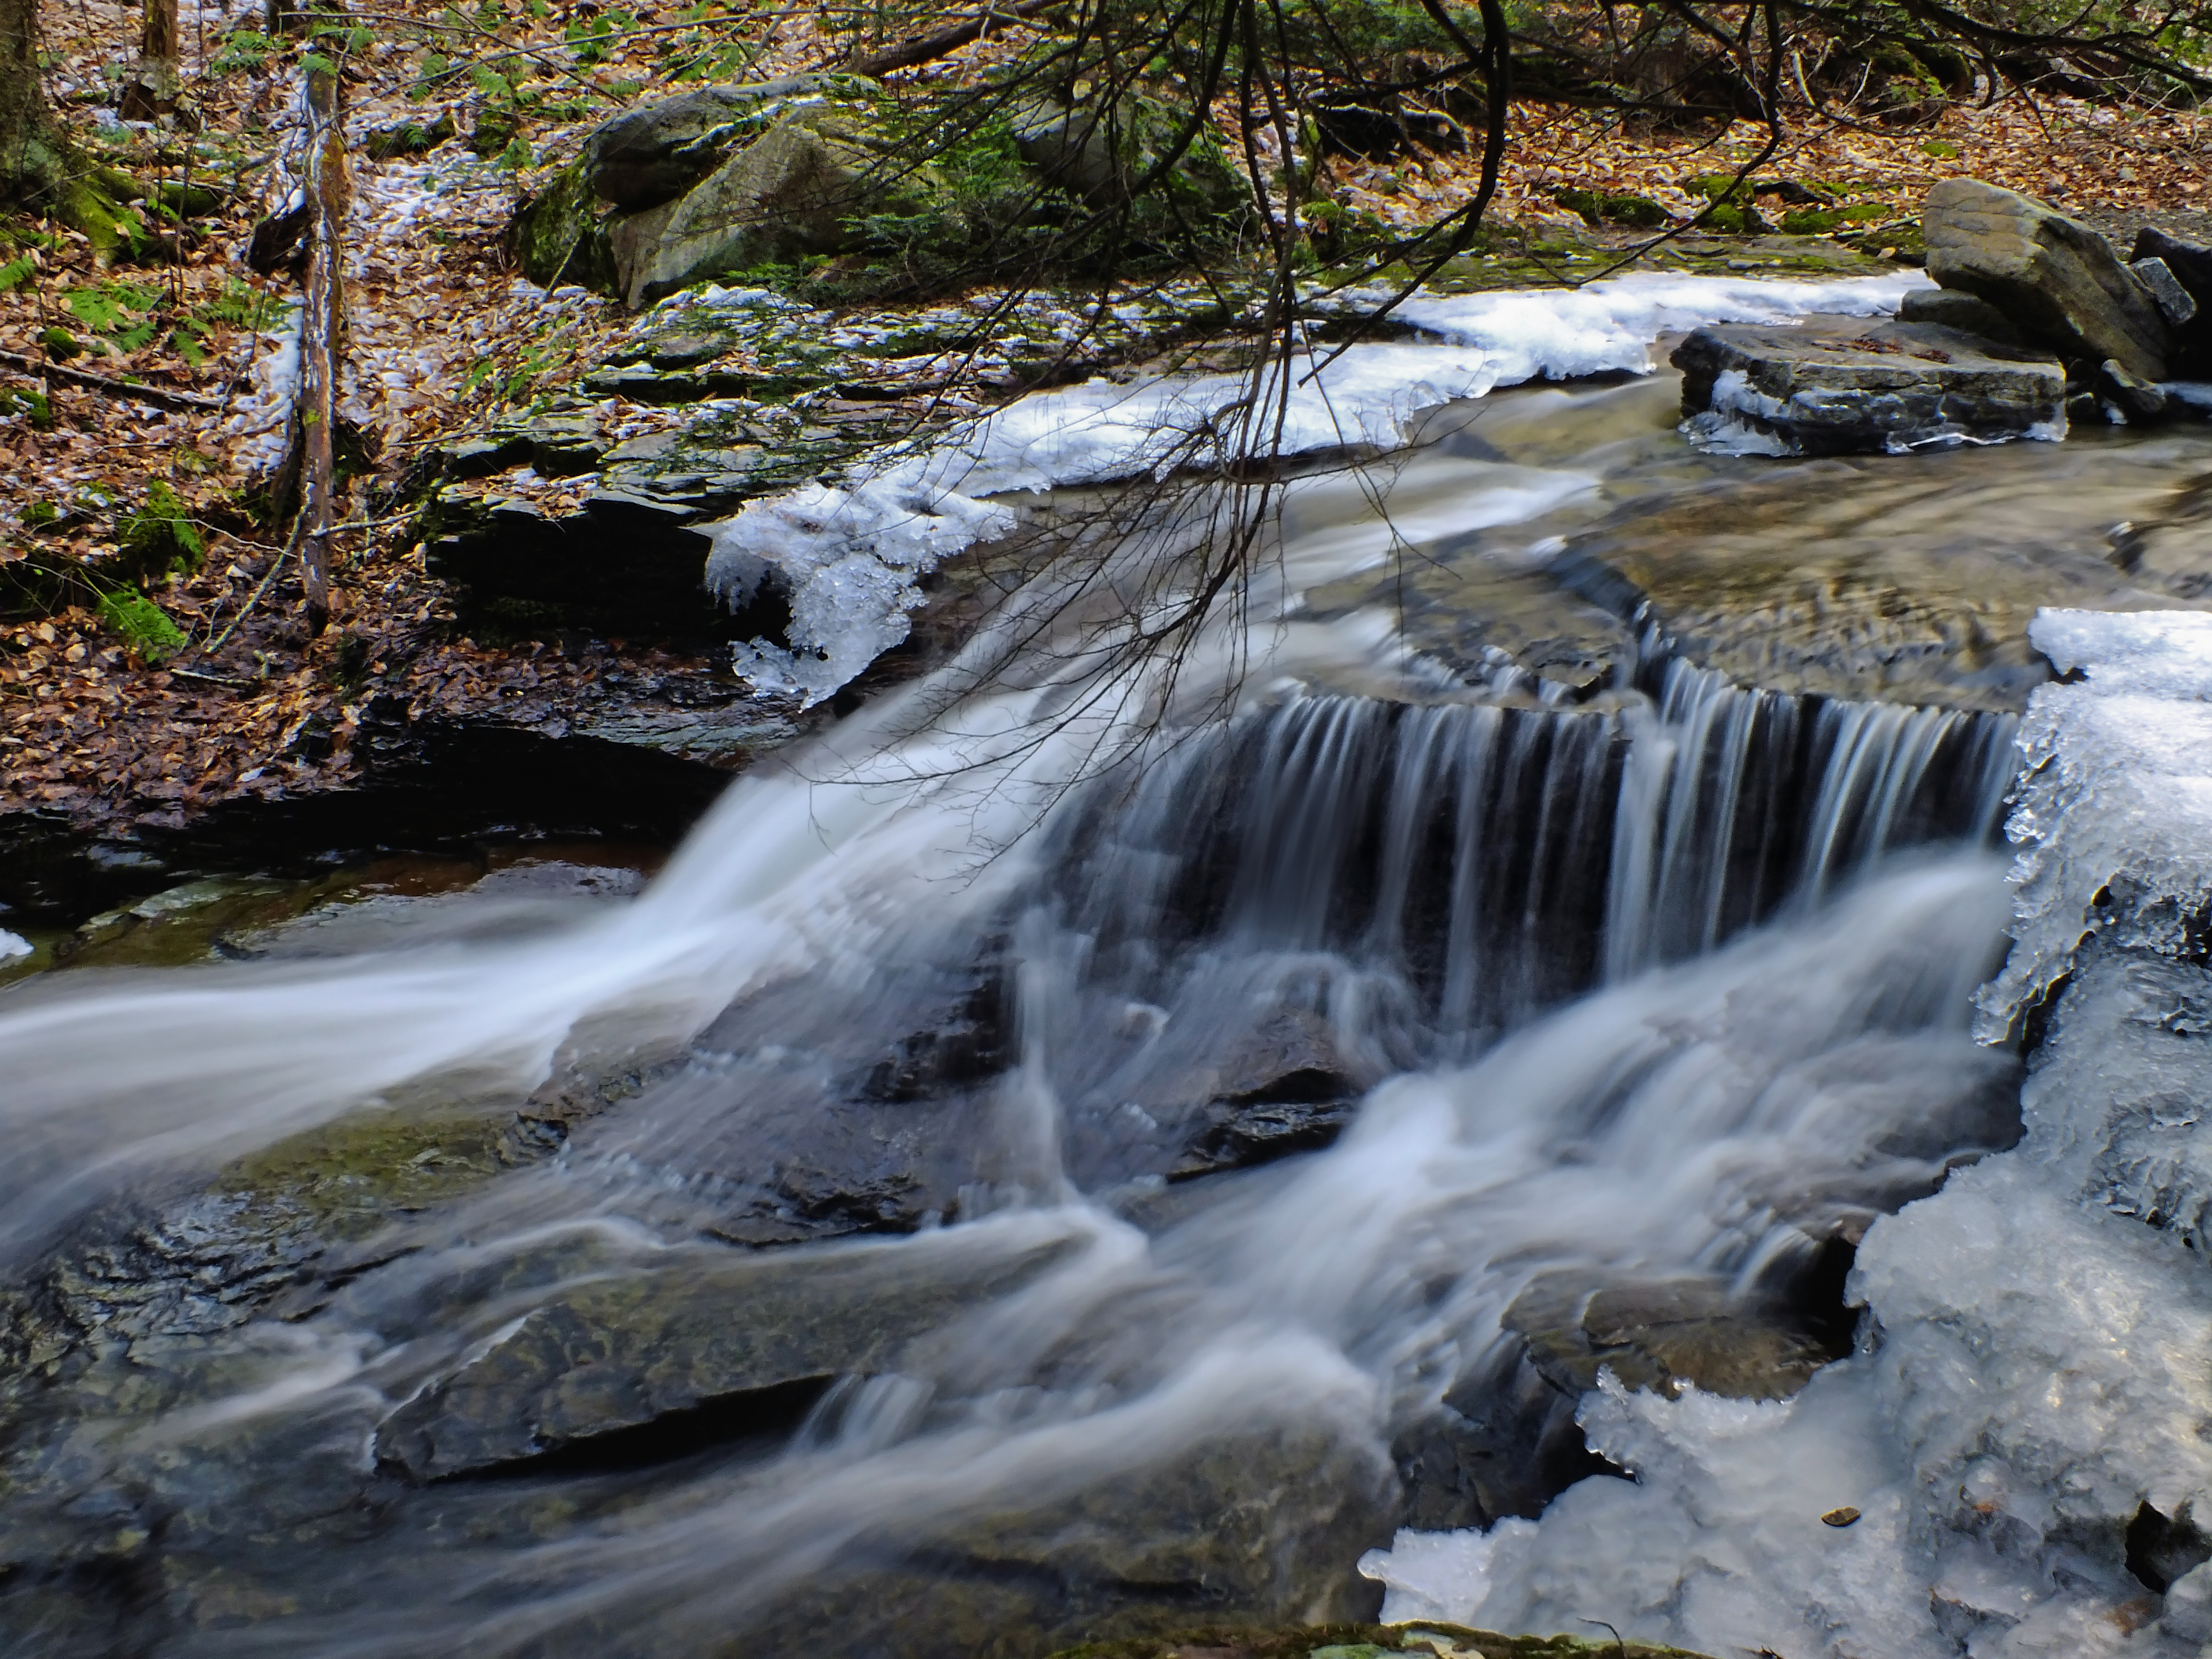
landscape, water, nature, rock, waterfall, creek, wilderness, winter, hiking, river, stream, ice, autumn, rapid, season, body of water, creativecommons, falls, ravine, cascades, pennsylvania, endlessmountains, loyalsockstateforest, sullivancounty, worldsendstatepark, doublerunnaturetrail, westbranchdoublerun, wasserfall, water feature, watercourse